Pindaya

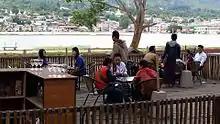
Outside seating at PlanBee Beekeeping Center

The Pindaya Caves, a mild 45 minute walk away from the town, are the most famous attraction the town has to offer. Another lesser known attraction is the PlanBee Beekeeping Center. Visitors can test and buy pure organically made local honey and other bee products while enjoying a cup of coffee and the gorgeous view of Pone Taloke Lake.